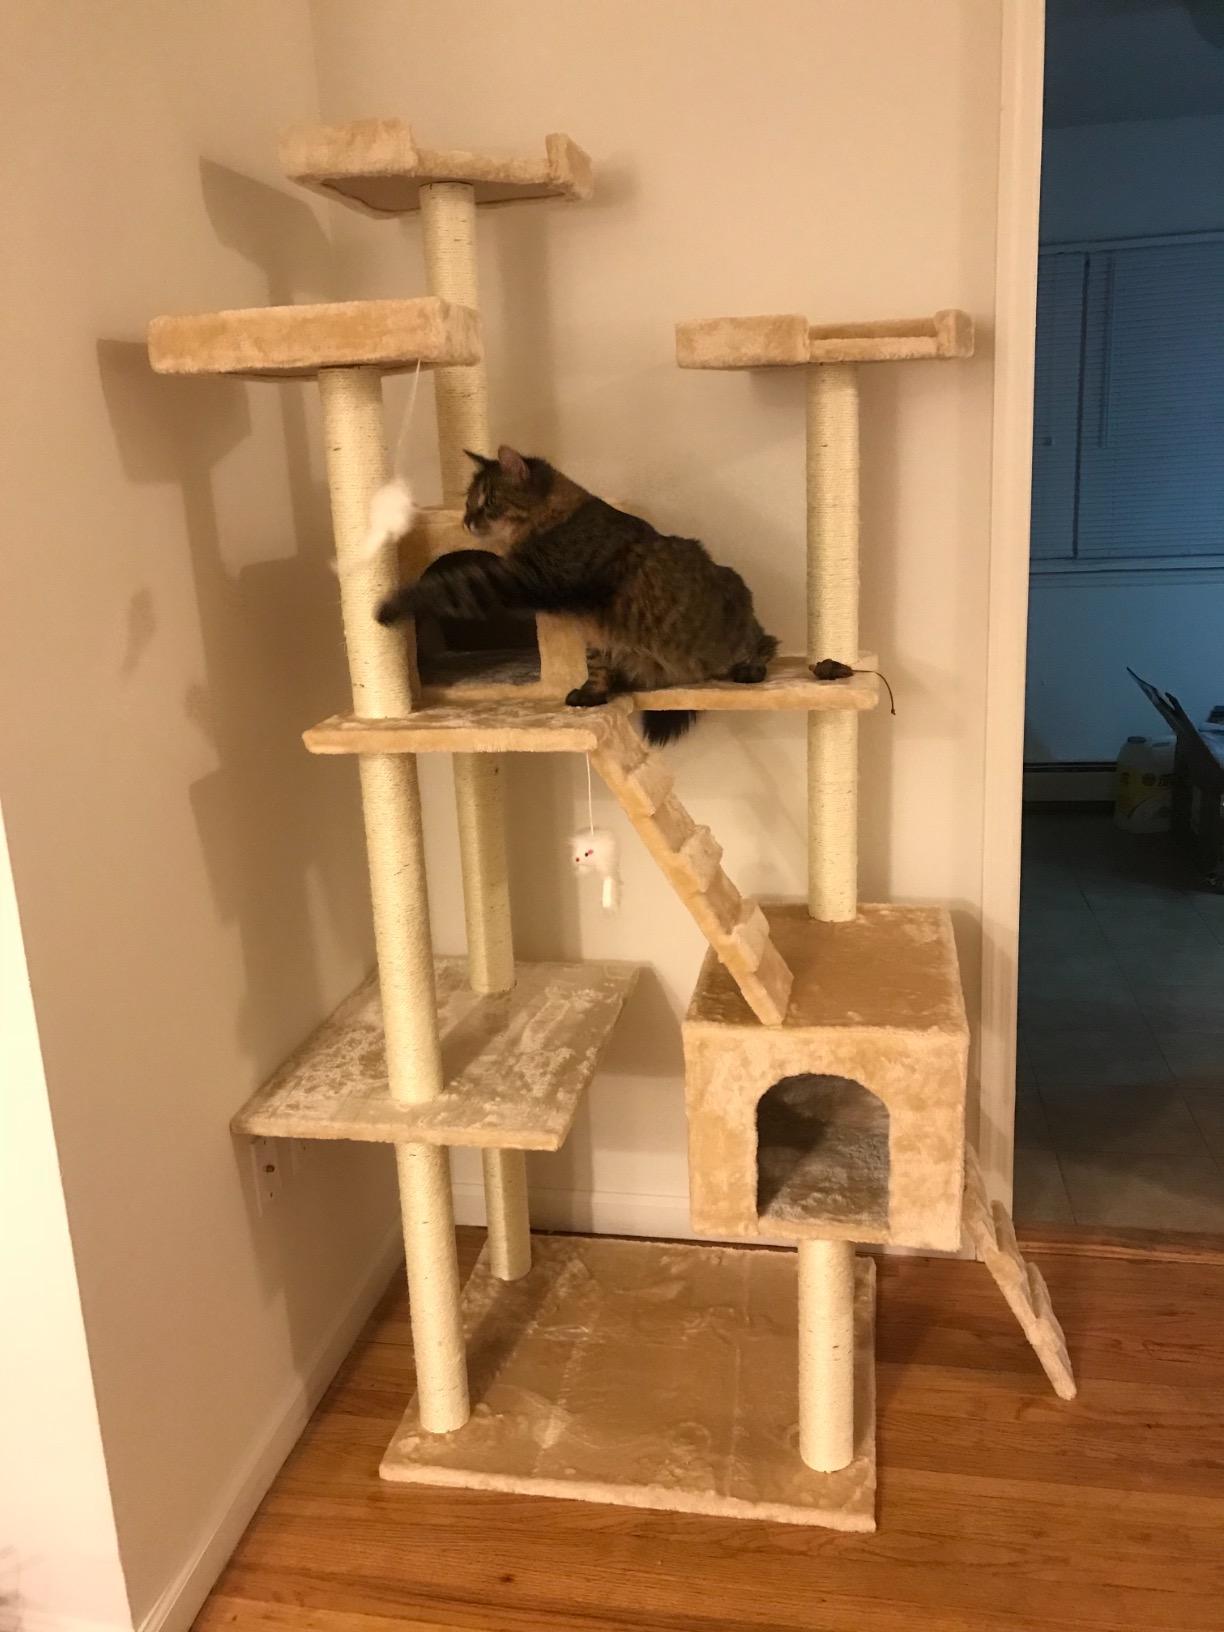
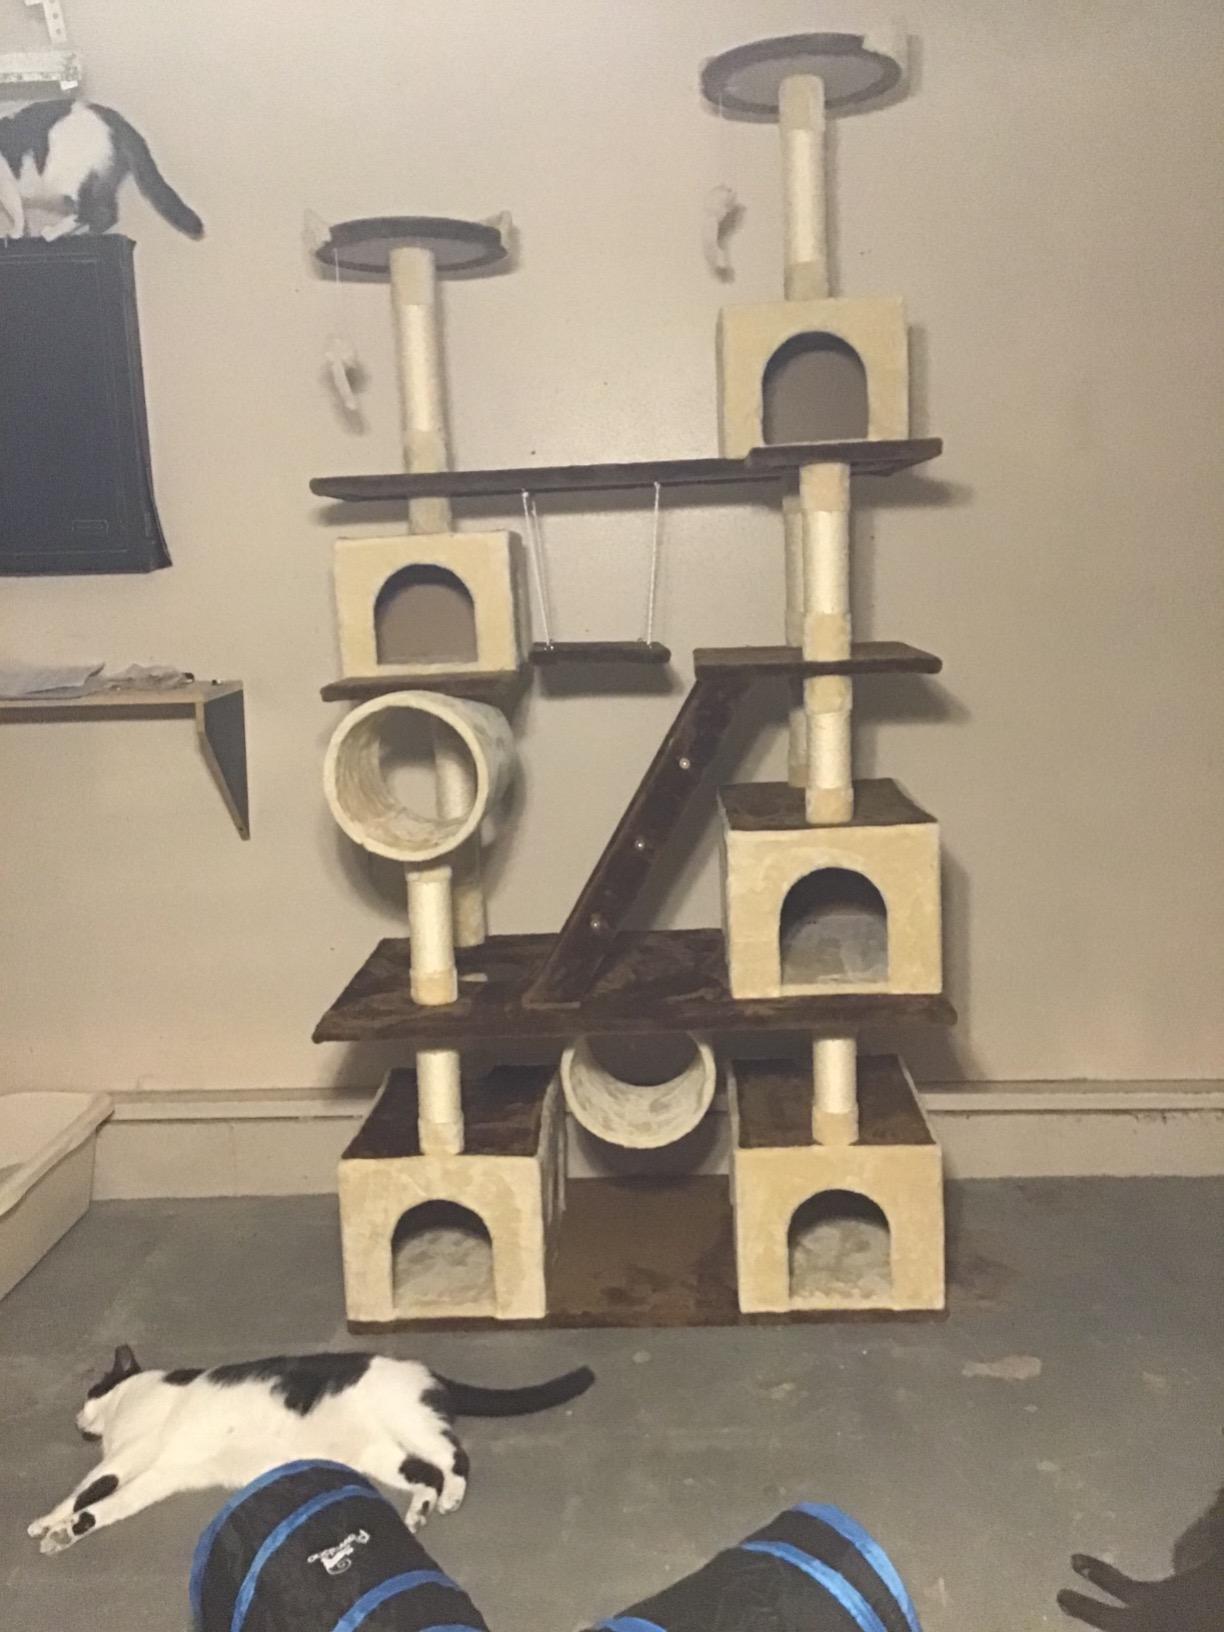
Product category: items_cat tree
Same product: no